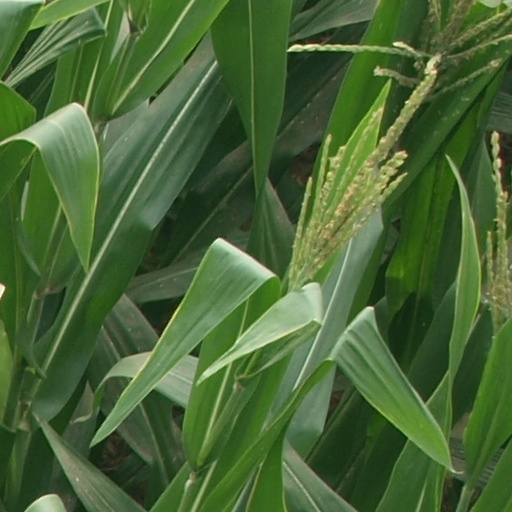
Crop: maize; corn